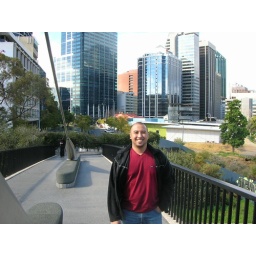
Just above the highway that goes through the City. ITs nice how the buildings behind mirorrs the blue skies